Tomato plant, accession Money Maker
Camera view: bottom (45 deg); turntable rotation: 60 degrees
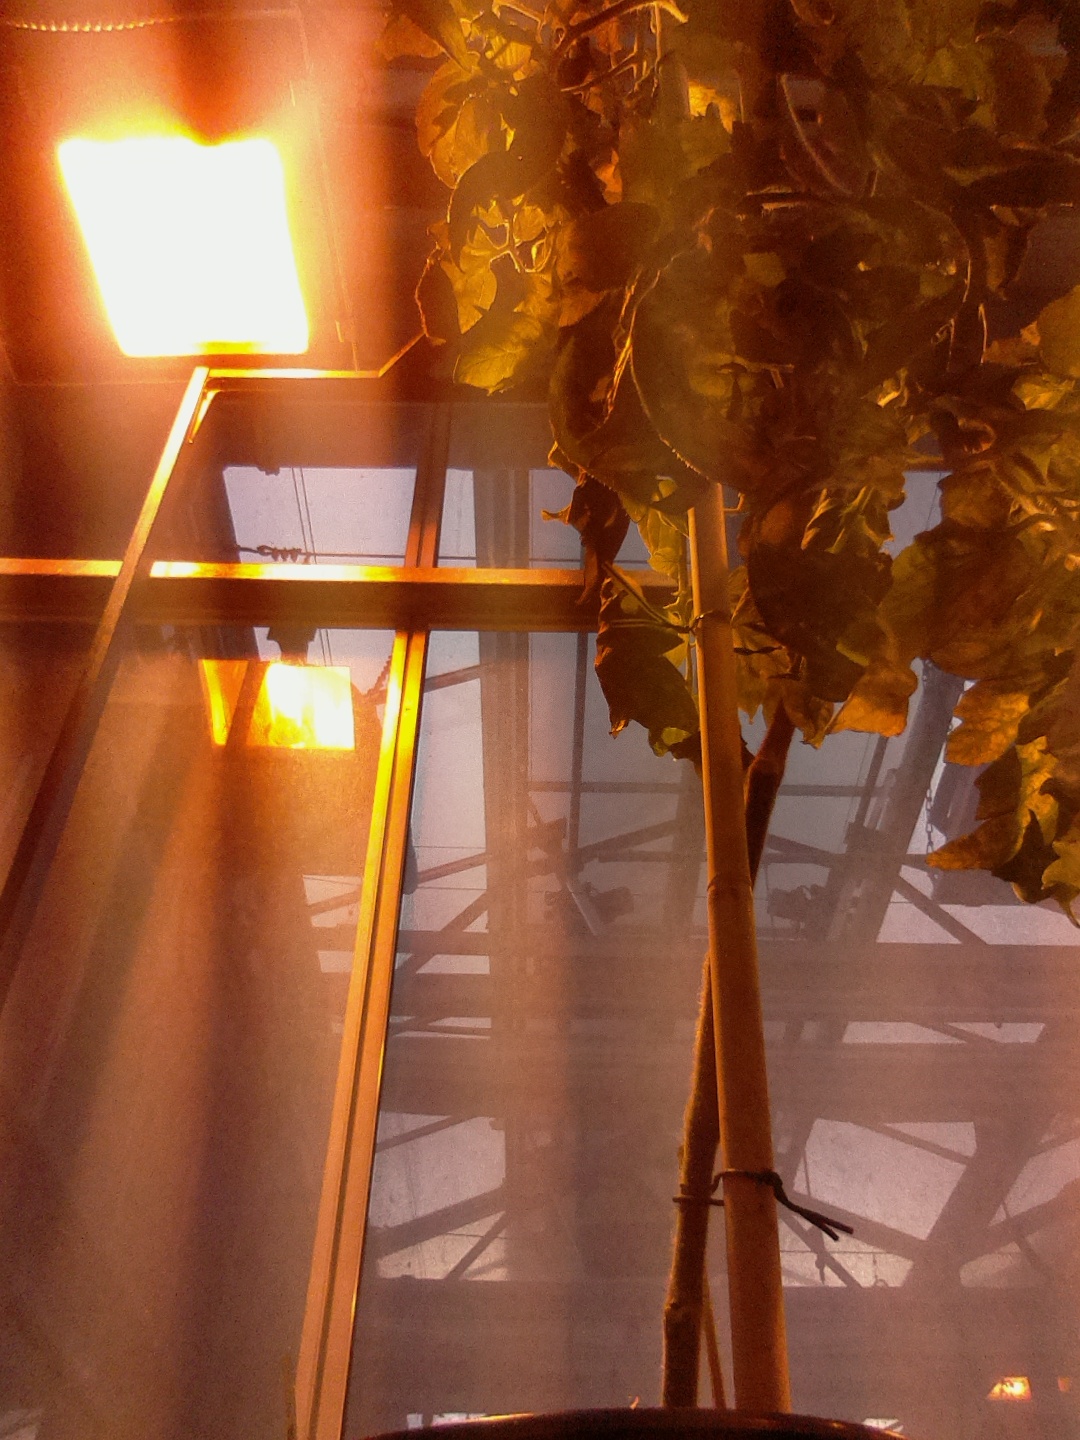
BBCH growth stage 75: 50%-60% of final fruit size